Flag of the Udmurt Autonomous Soviet Socialist Republic

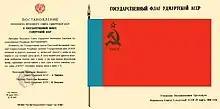
Decree on the Flag of the Udmurt ASSR, approved on 29 March 1954.

On March 29, 1954, by the decision of the Presidium of the Supreme Council of the Udmurt ASSR, a new state flag of the Udmurt ASSR was adopted, which was approved by the Law of the Udmurt ASSR of July 8, 1954. On April 6, 1955, Article 110 of the Constitution of the Udmurt ASSR was amended: